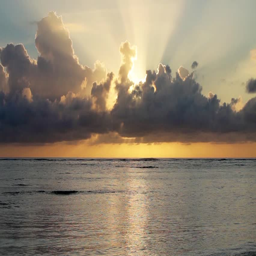
video of beautiful sunrise above the ocean